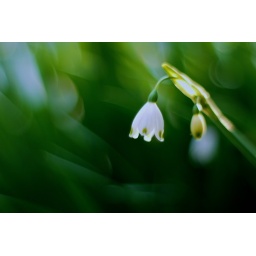
Small lamp in green field....